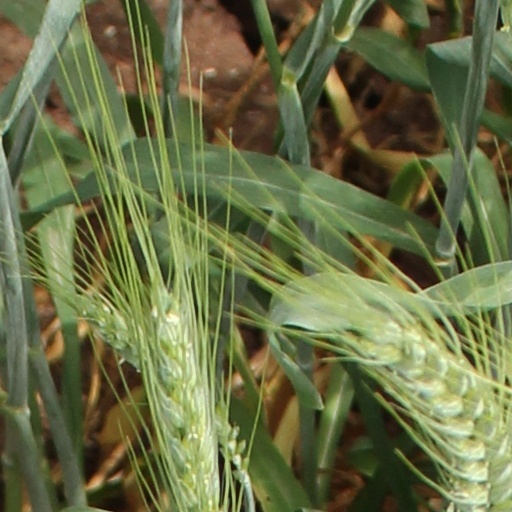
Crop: wheat